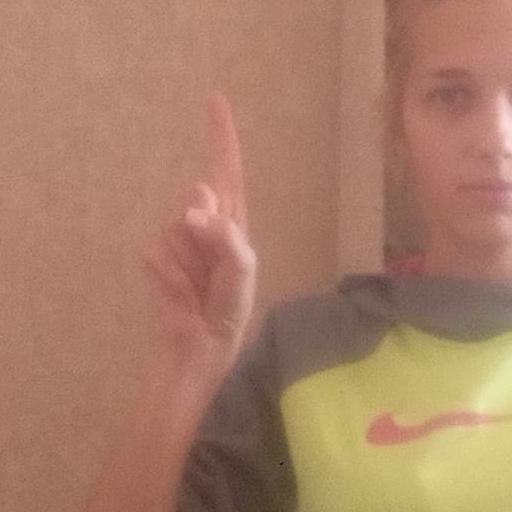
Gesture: one